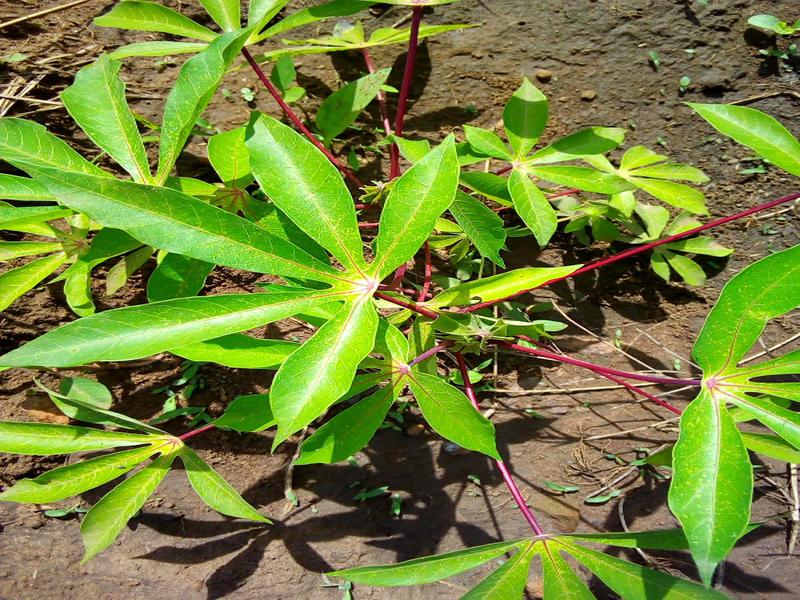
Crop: cassava
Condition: healthy